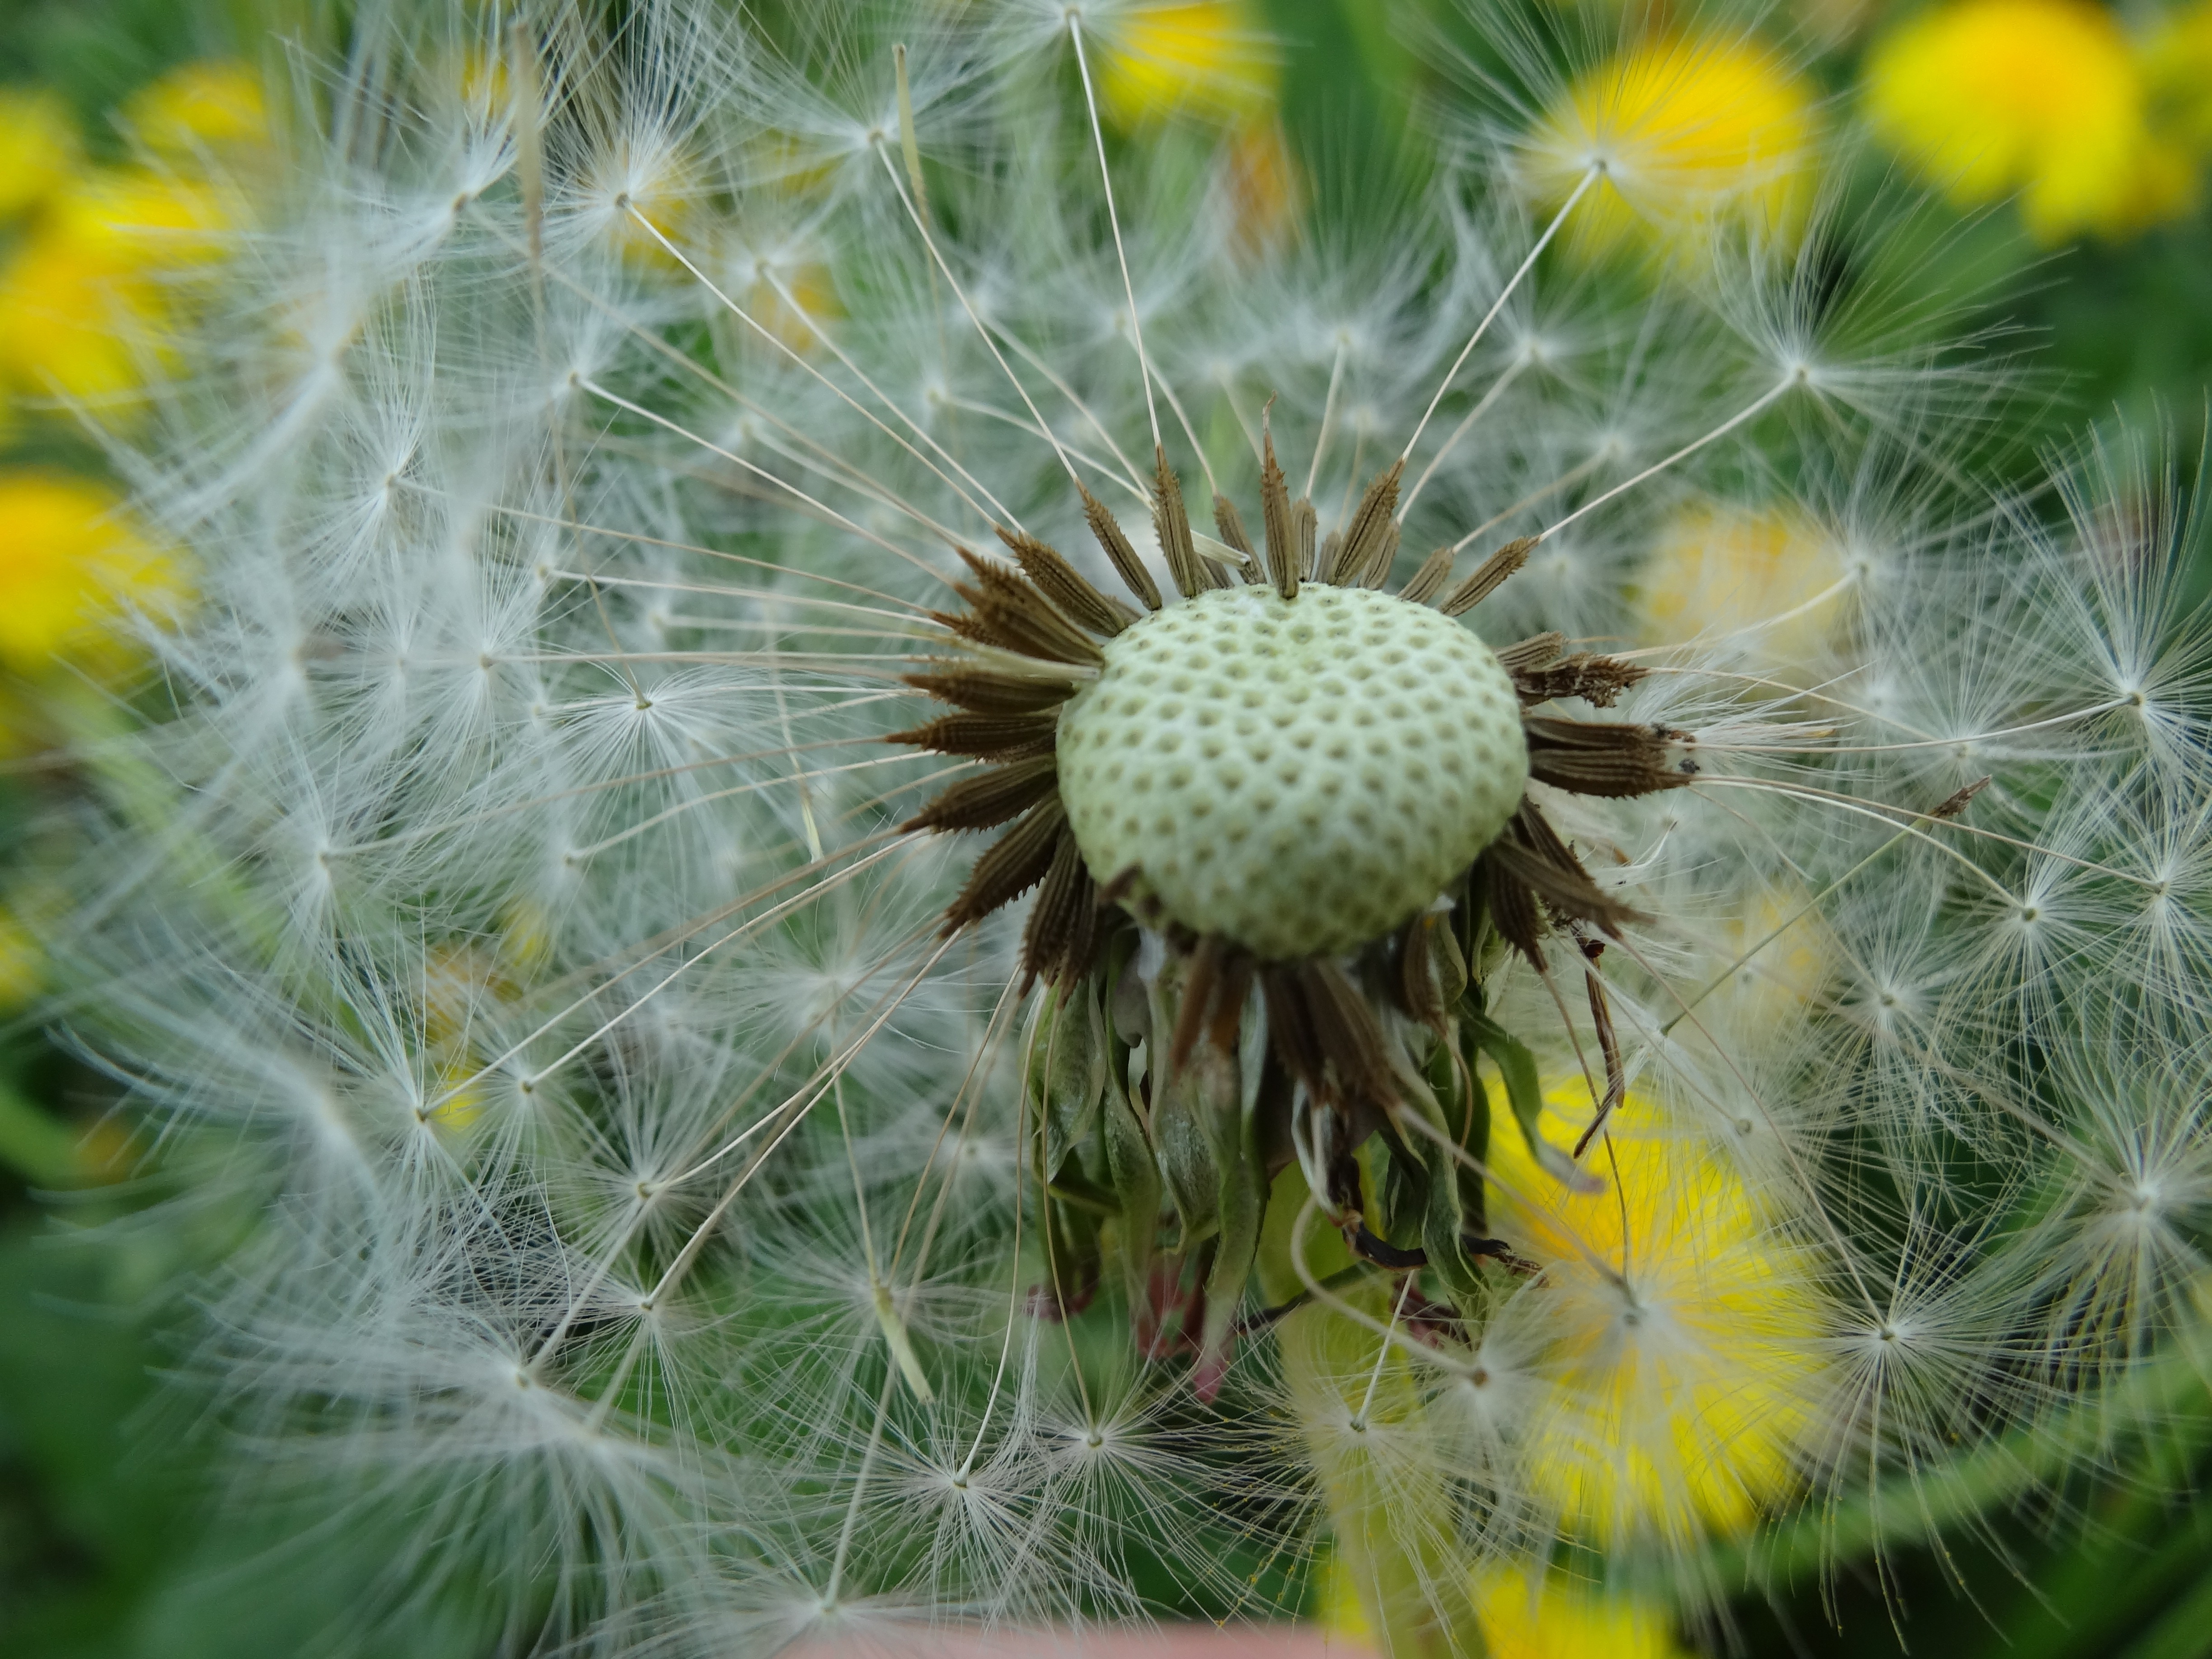
nature, plant, field, photography, meadow, dandelion, flower, summer, daisy, spring, green, botany, yellow, flora, fauna, wildflower, close up, thistle, macro photography, flowering plant, daisy family, plant stem, land plant, thorns spines and prickles